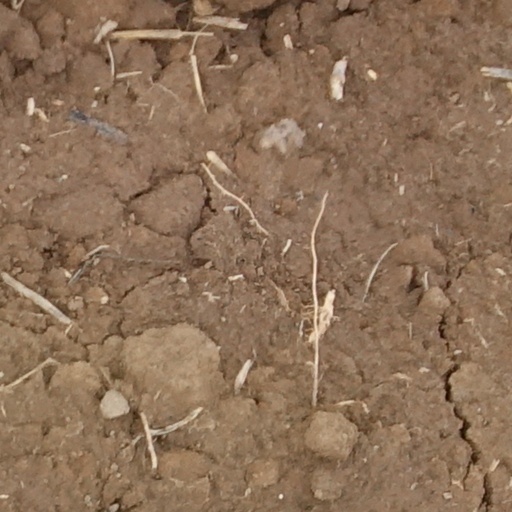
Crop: wheat